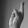
ASL letter: R